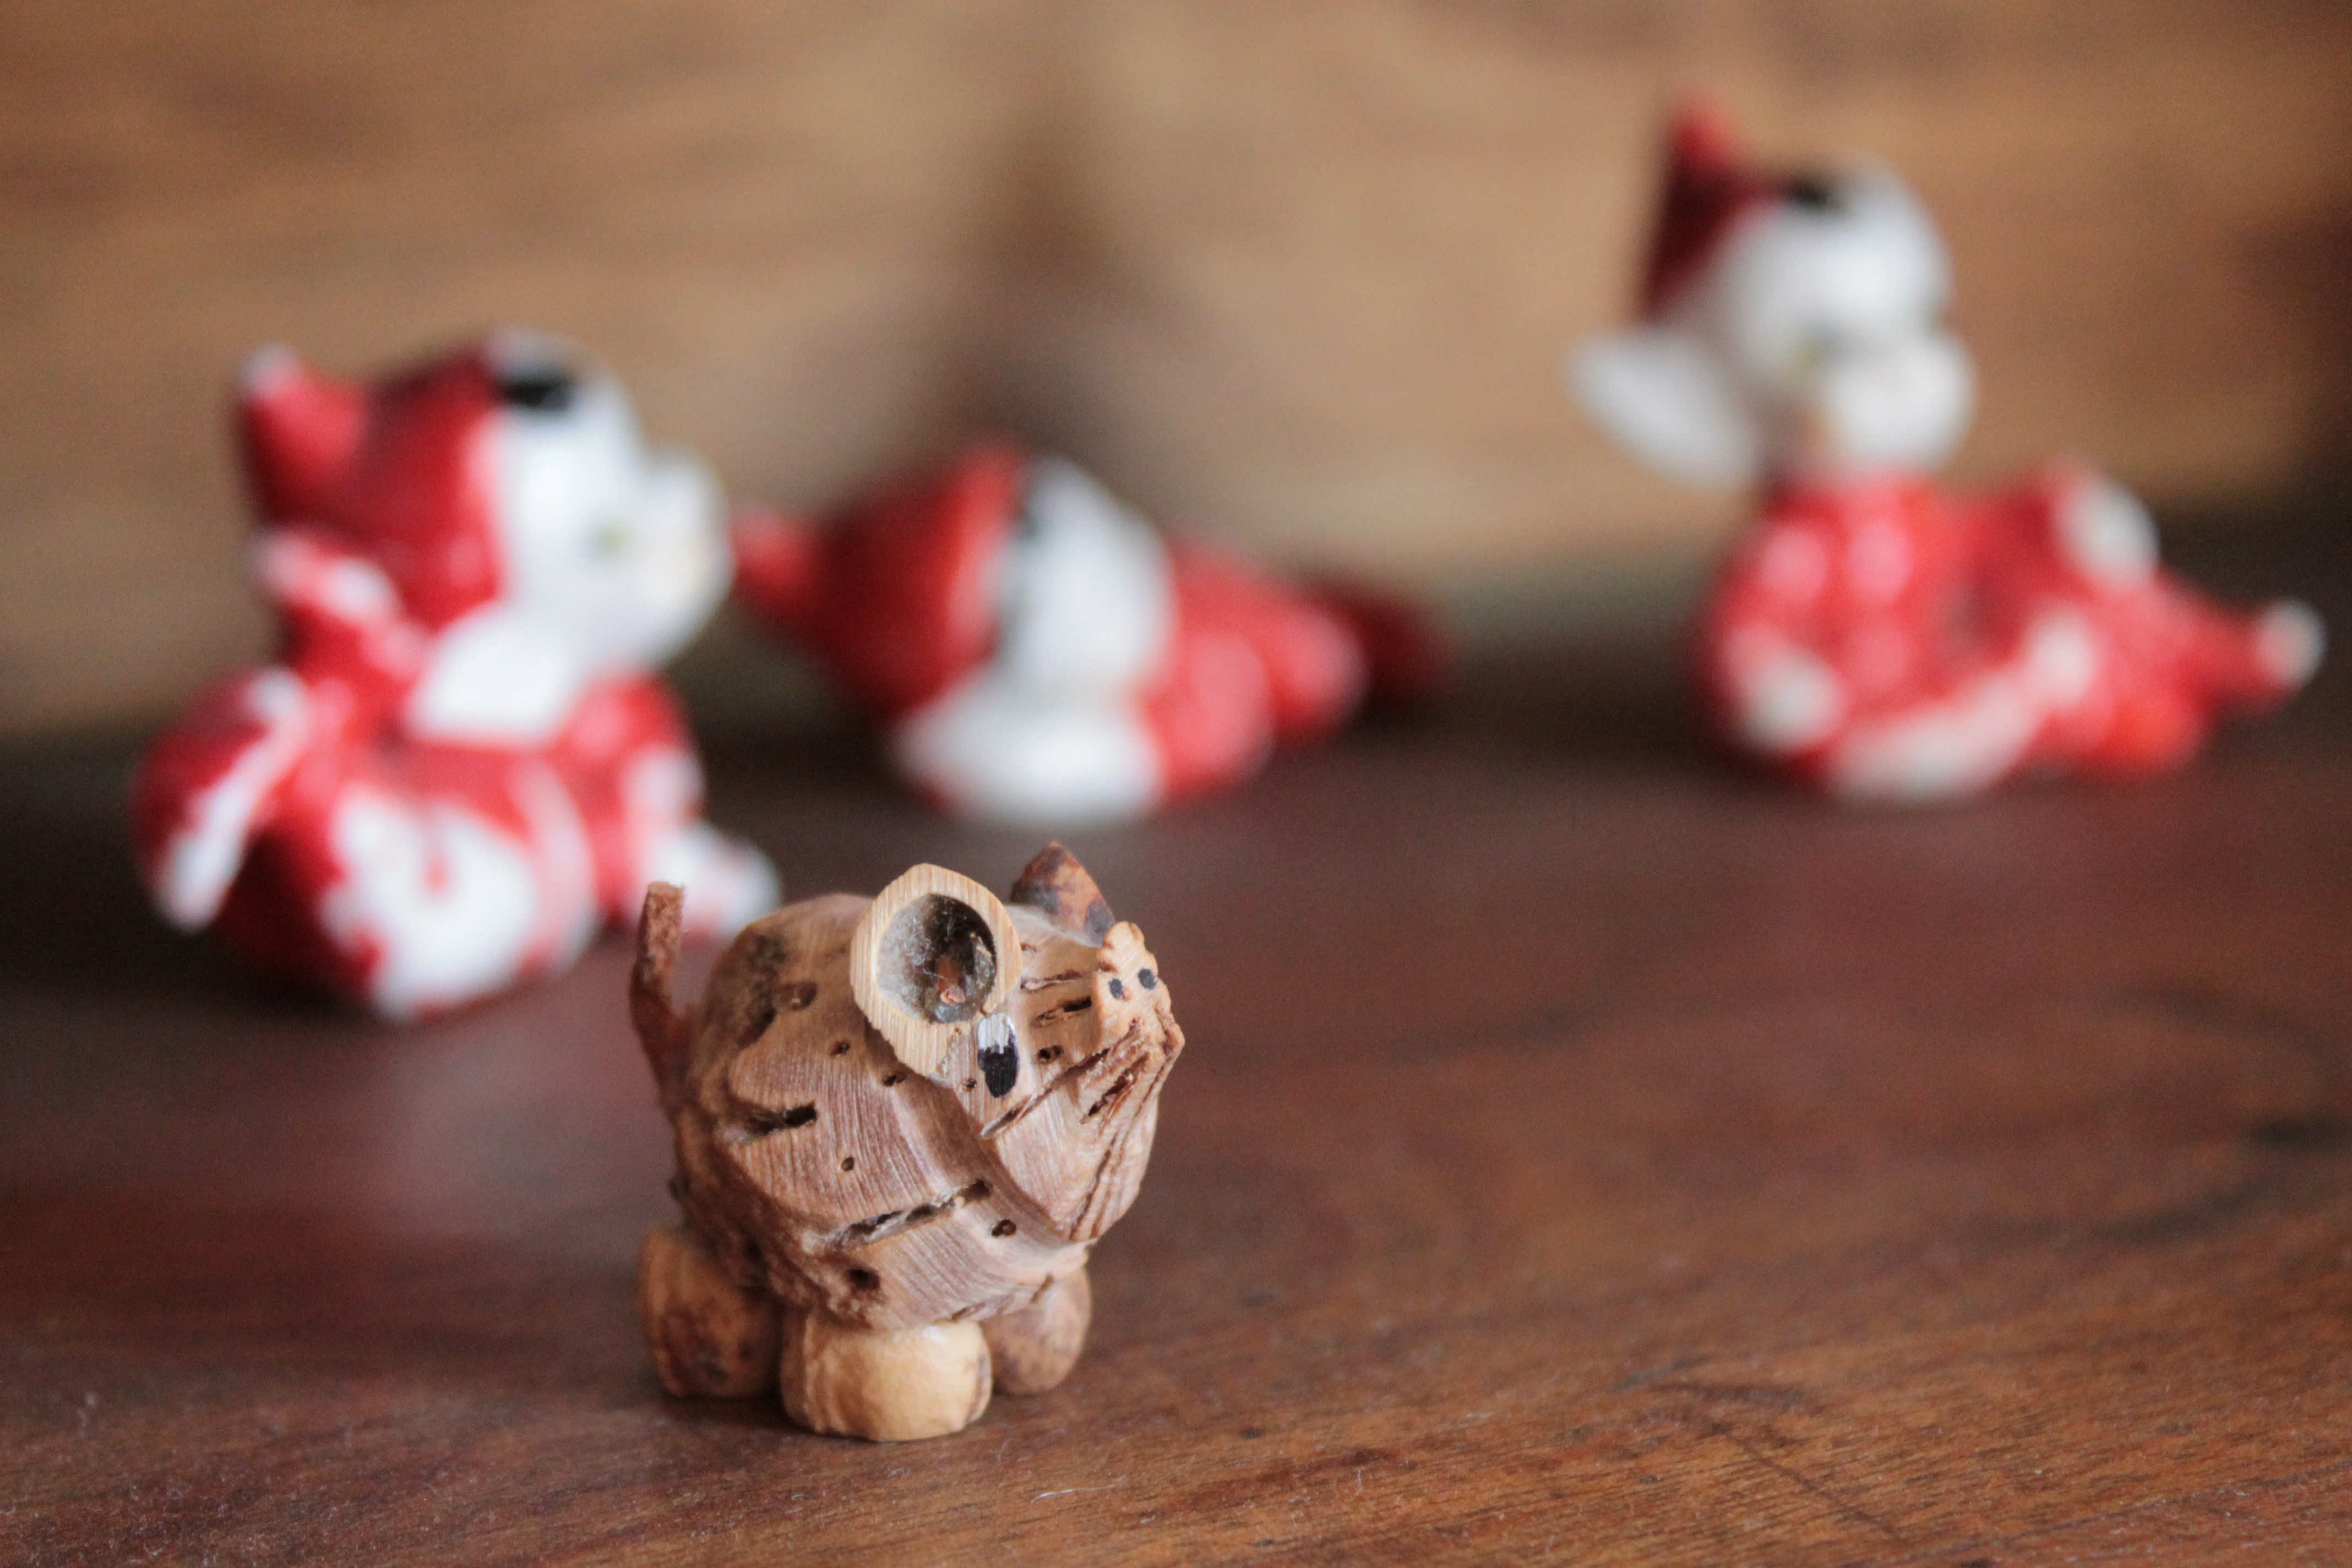
wood, flower, food, red, christmas, dessert, toy, figurine, pig, sweetness, ornaments, flavor